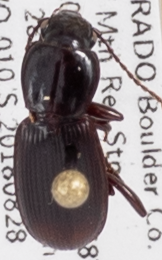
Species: Pterostichus restrictus
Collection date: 2018-08-28
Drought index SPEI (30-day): -1.69
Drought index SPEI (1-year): -1.13
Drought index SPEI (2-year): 0.24